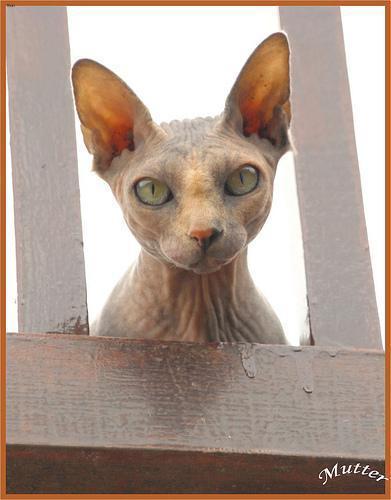
Sphynx